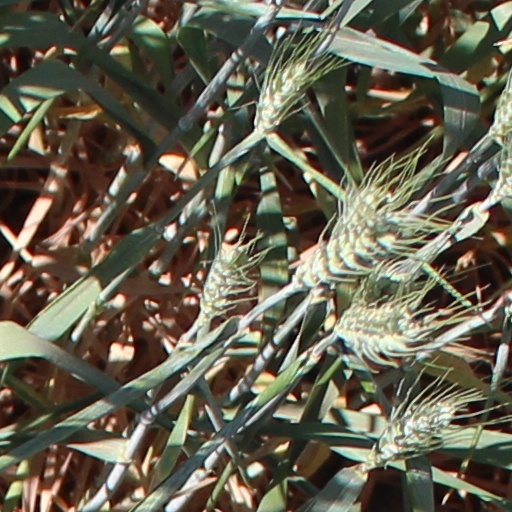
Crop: wheat